Antoine Vacher

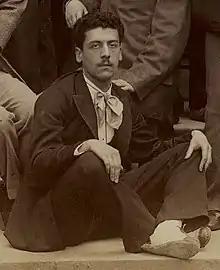
Antoine Vacher,1895

Antoine Vacher (18 November 1873 – 16 September 1920) was a French geographer, mainly interested in physical geography, and particularly in hydrography.